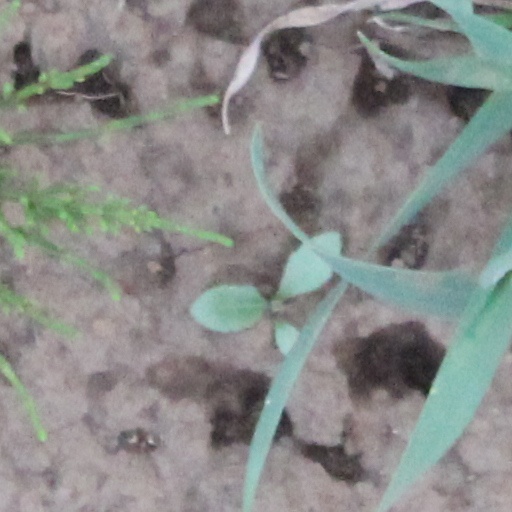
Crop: wheat